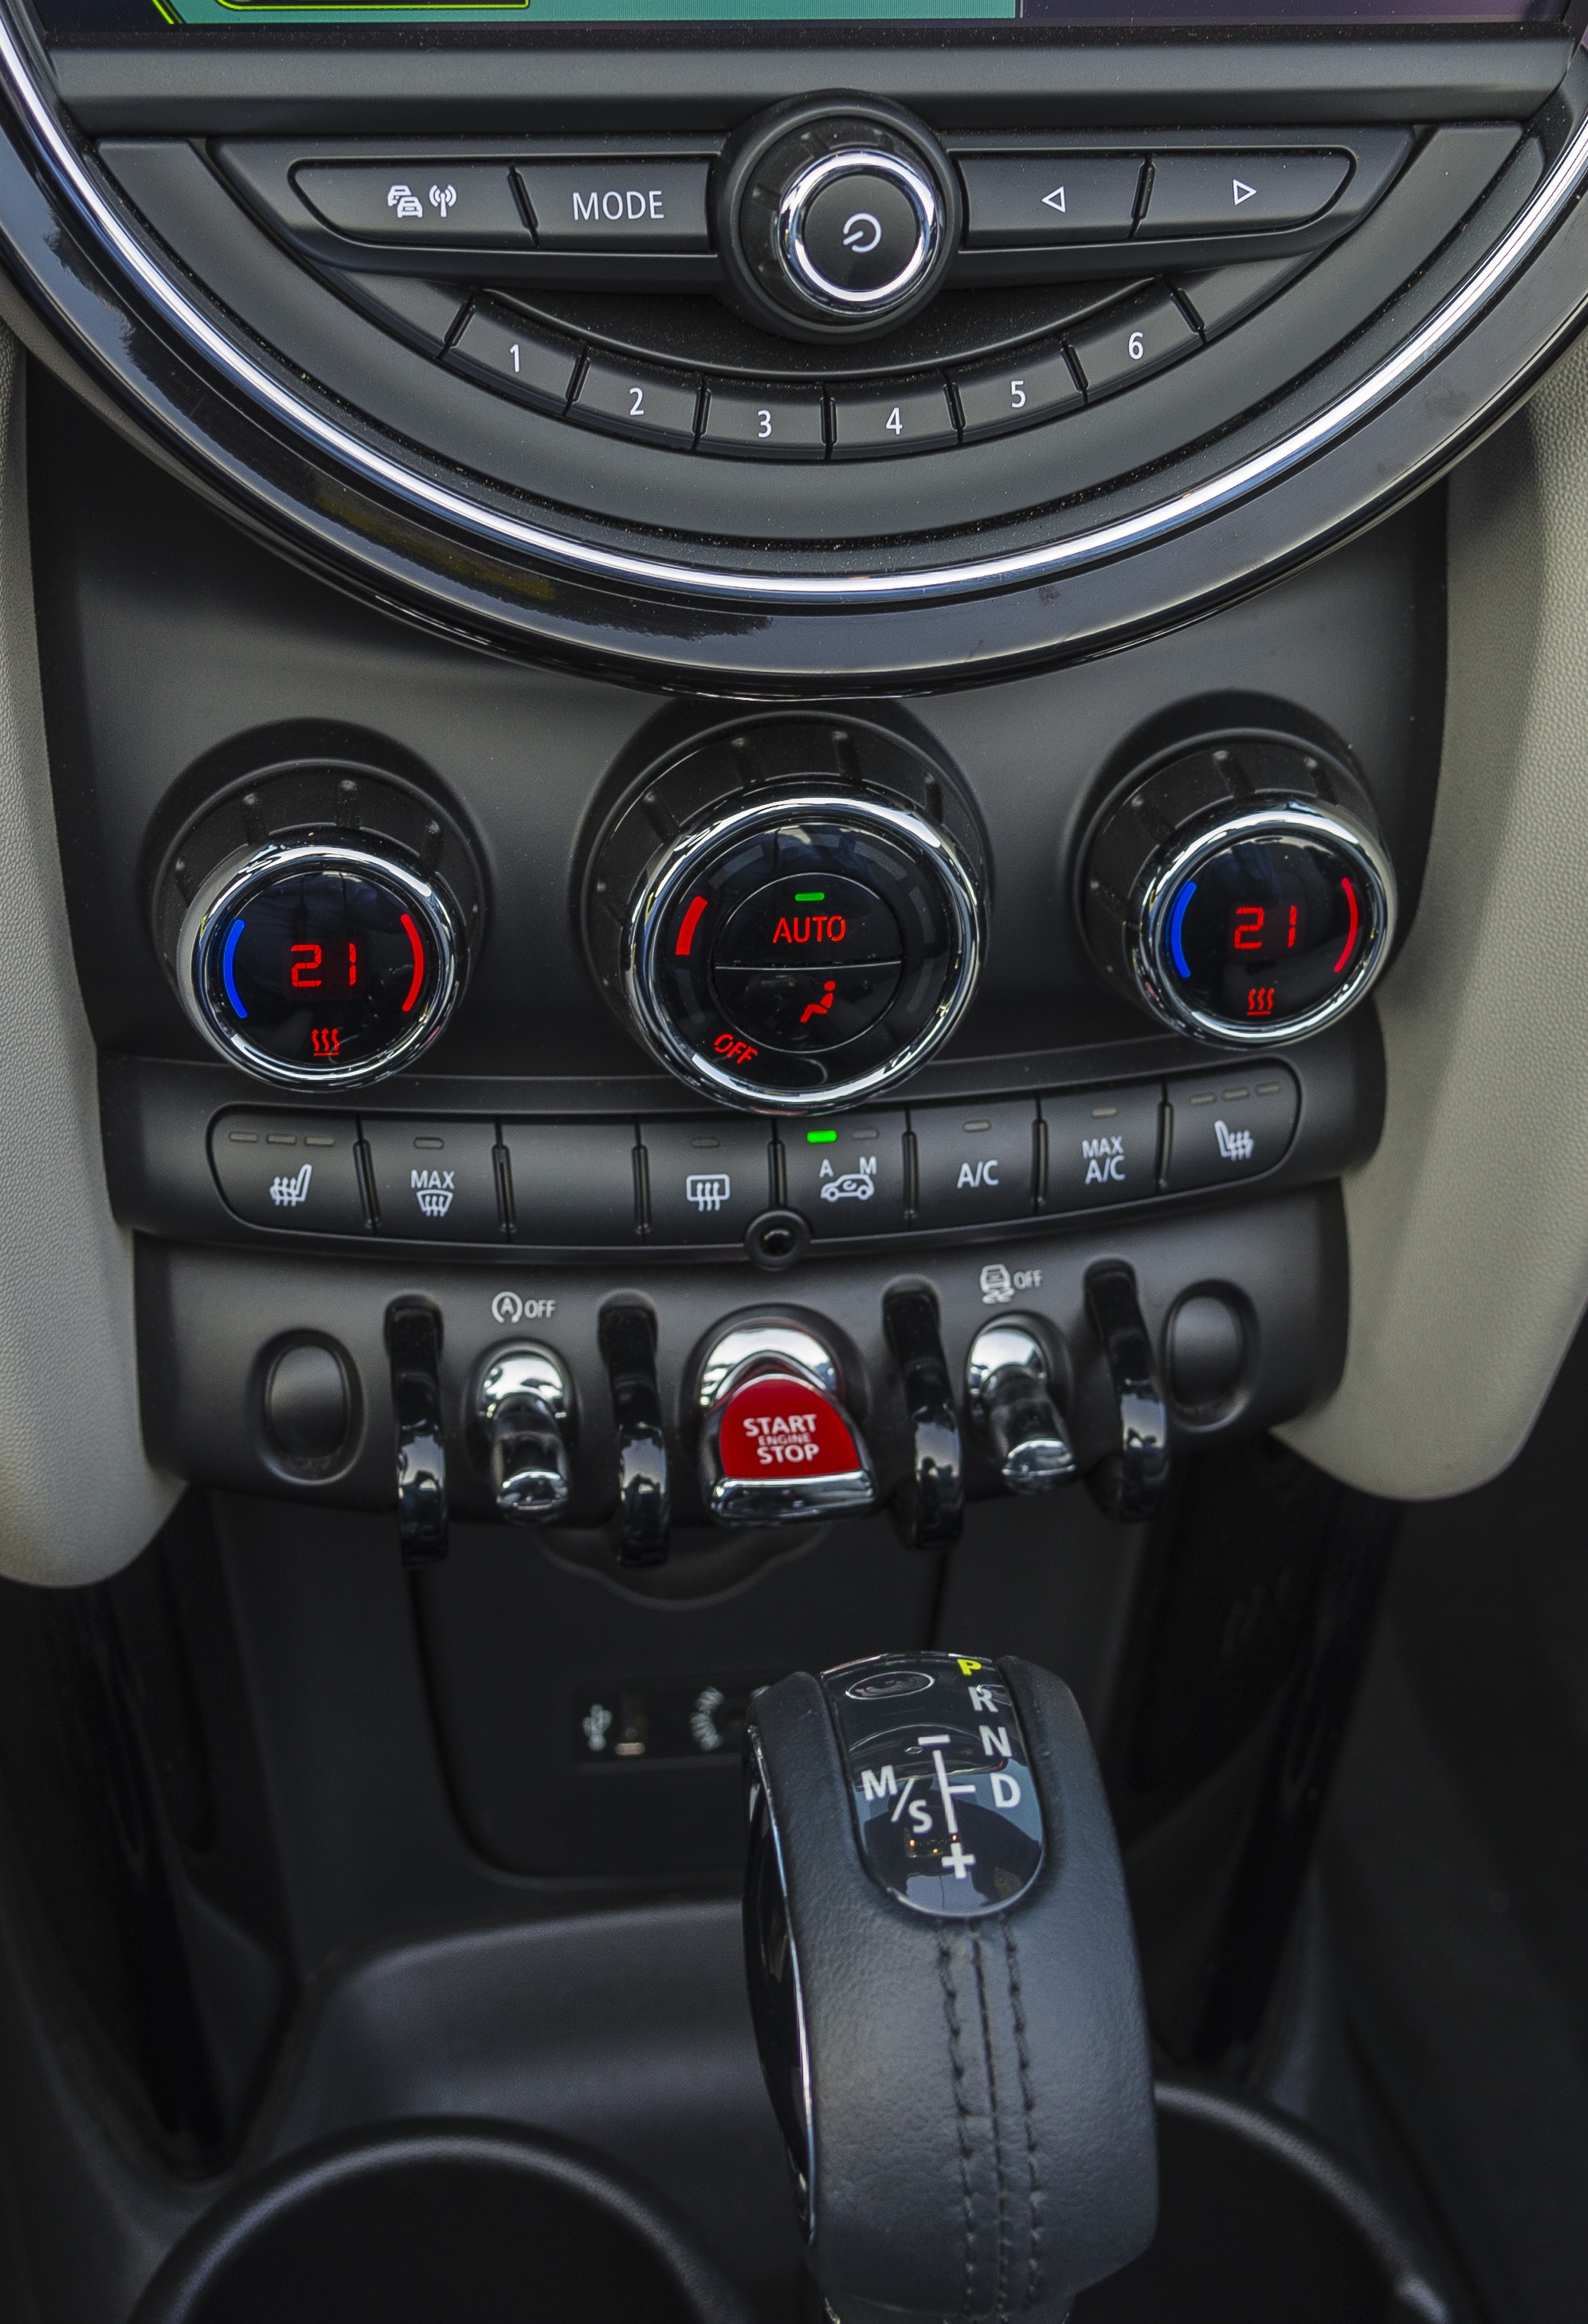
car, vehicle, auto, steering wheel, inside, rim, mini, convertible, minicooper, the interior of the, the dashboard, city car, sport utility vehicle, land vehicle, automobile make, automotive exterior, compact car, family car